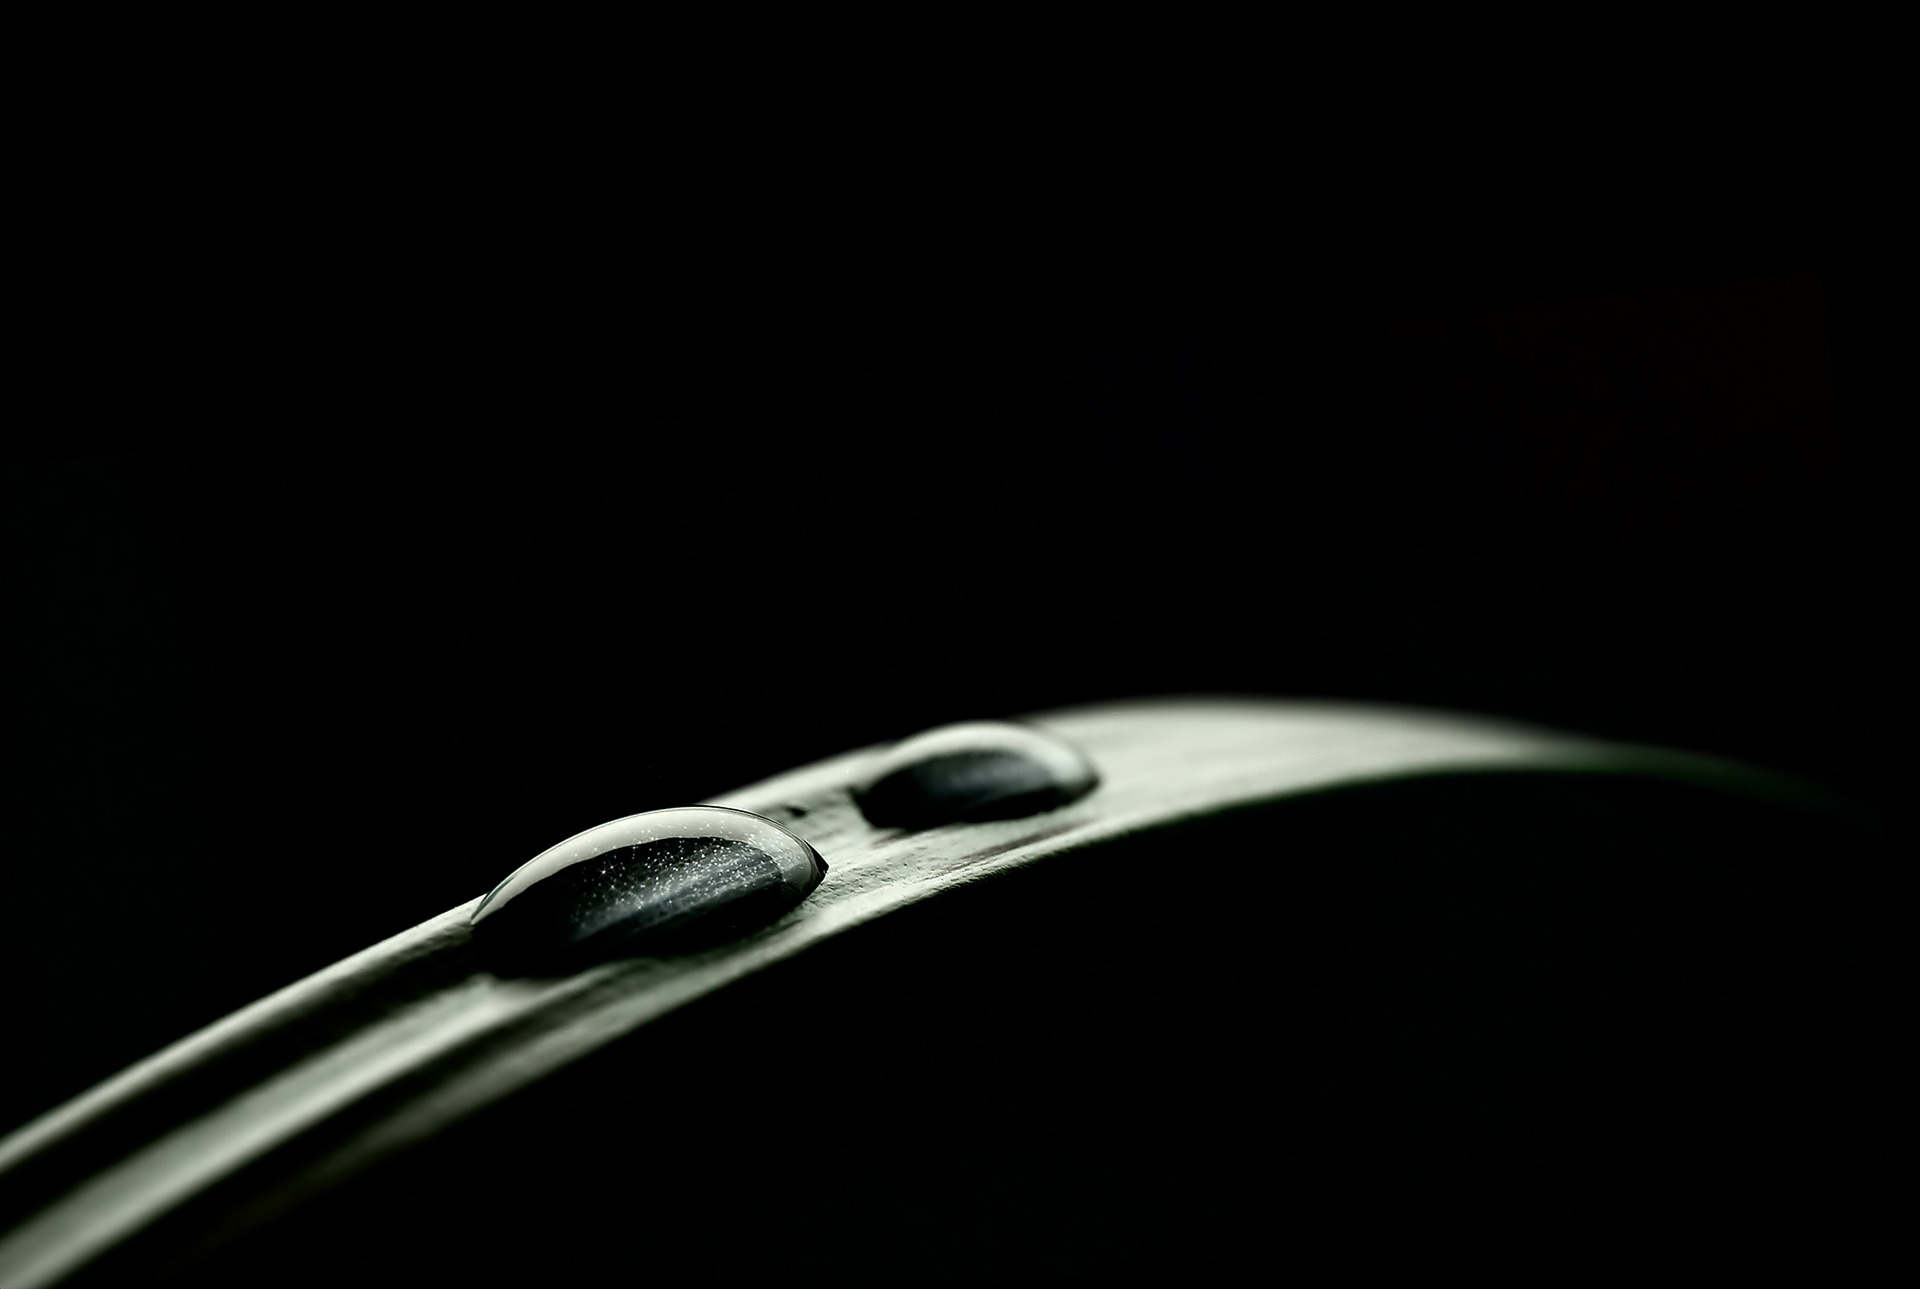
water, photography, leaf, drip, close up, jewellery, glasses, drop of water, macro photography, fashion accessory